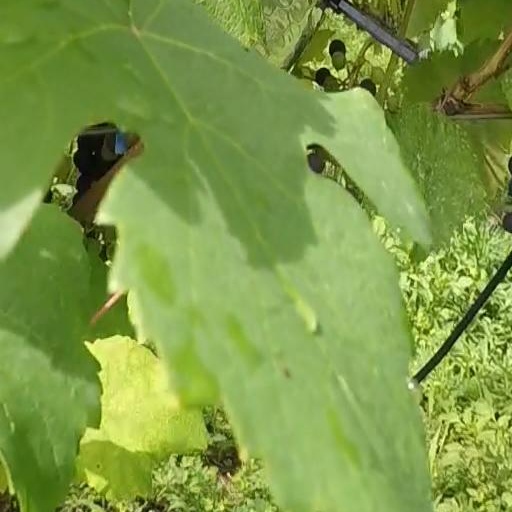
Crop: grape